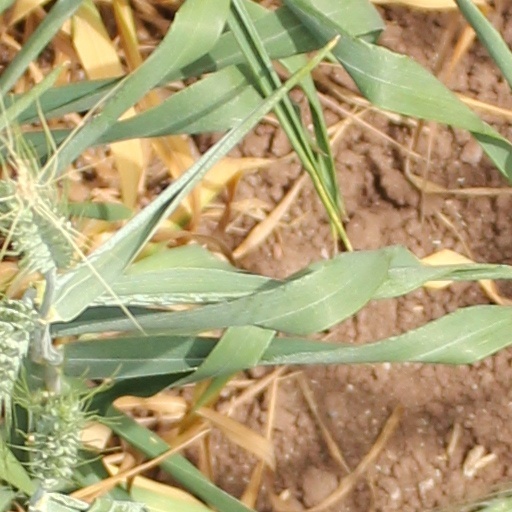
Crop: wheat